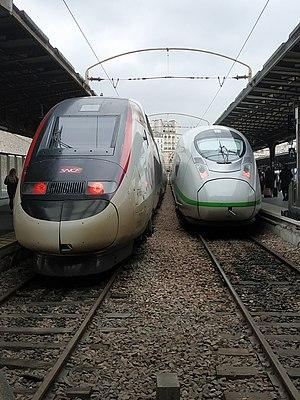
TGV 2N2 &amp
La gare de Paris-Est, dite aussi gare de l'Est, est l'une des six grandes gares terminus du réseau de la SNCF à Paris. Elle se trouve dans le quartier Saint-Vincent-de-Paul, dans le 10ᵉ arrondissement, non loin de la gare du Nord. Sa façade ferme la perspective de l'axe nord-sud percé par le baron Haussmann et constitué principalement par le boulevard de Strasbourg.